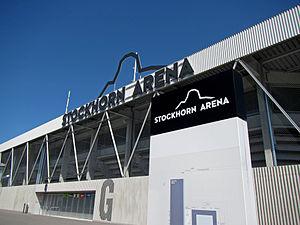
La saison 2018-2019 de Super League est la cent vingt-deuxième édition du championnat de Suisse de football, opposant les dix meilleurs clubs suisses en matchs aller-retour hebdomadaires.
La saison 2017-2018 de Super League est la cent vingt-et-unième édition du championnat de Suisse de football, opposant les dix meilleurs clubs suisses en matchs aller-retour hebdomadaires.
La Stockhorn Arena est un stade de football de la ville de Thoune, en Suisse, situé près de la sortie d'autoroute Thun Süd. Le nom précédent du stade était Arena Thoune. Le stade accueille les rencontres à domicile du FC Thoune.